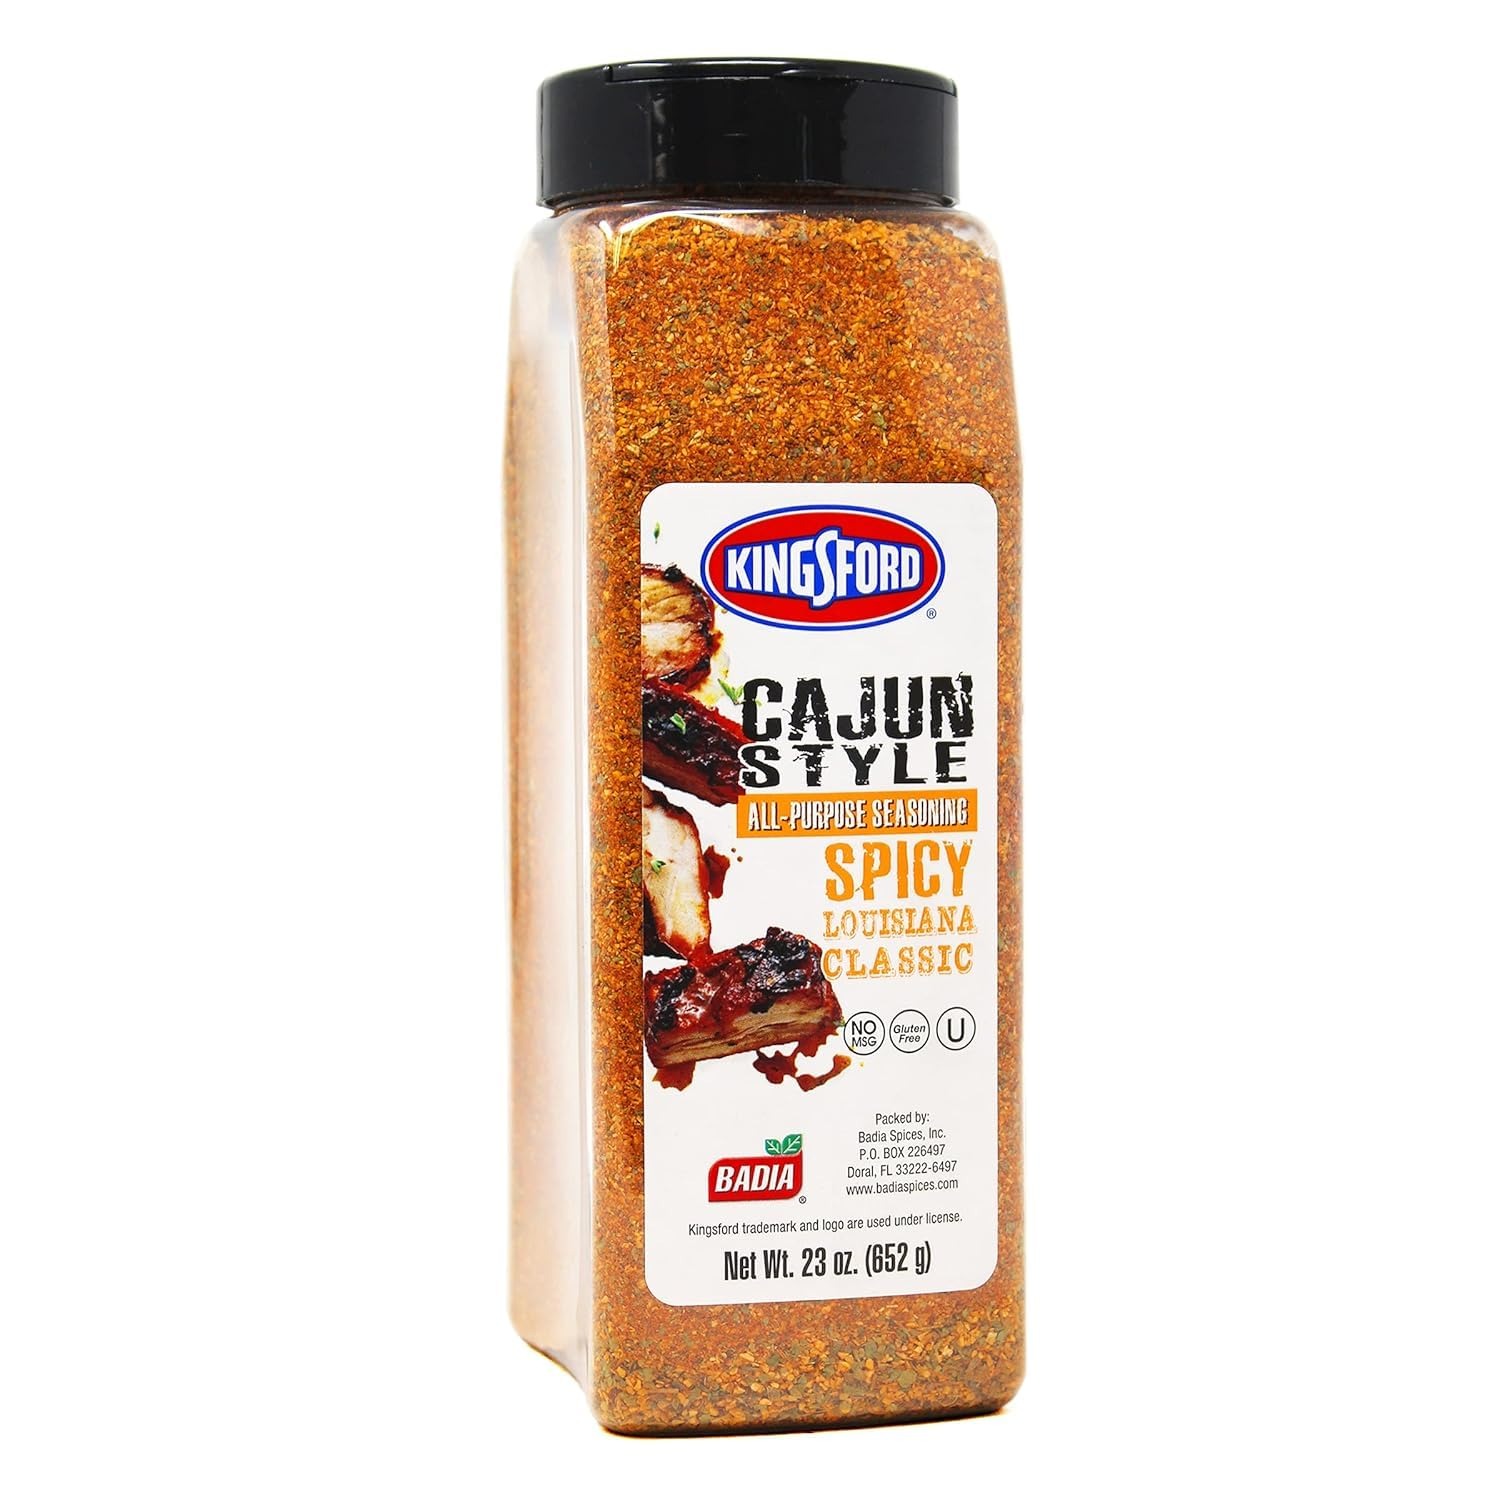
Item Name: Kingsford Badia Cajun Style All-Purpose Seasoning Spicy Louisiana Classic, 23 oz – Perfect for Grilling, BBQ, Seafood, Chicken, & Vegetables
Bullet Point 1: Authentic Cajun Flavor: A bold and flavorful seasoning blend inspired by traditional Louisiana Cajun cuisine, offering the perfect balance of heat, smokiness, and savory spices
Bullet Point 2: Spicy & Robust Taste: Features a spicy kick with a blend of cayenne pepper, paprika, garlic, onion, and other classic Cajun spices, adding depth and complexity to a variety of dishes
Bullet Point 3: Versatile All-Purpose Use: Perfect for seasoning meats, poultry, seafood, vegetables, soups, stews, and even pasta dishes, making it a go-to spice for enhancing everyday meals
Bullet Point 4: Grill & BBQ Friendly: Elevates the taste of grilled and smoked meats with its bold, smoky flavor profile, ensuring your barbecue dishes have that signature Southern-inspired taste
Bullet Point 5: Trusted Heritage: Badia Spices, a family-owned company since 1967, has built a global reputation for providing premium, authentic seasonings inspired by rich culinary traditions from around the world
Value: 23.0
Unit: Ounce

Price: 13.25